Saint Basil's Cathedral

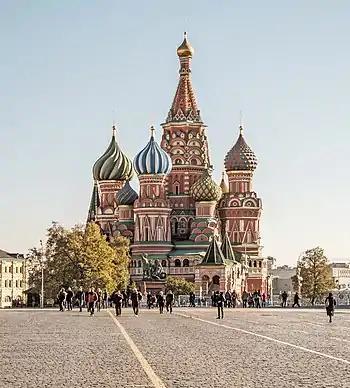
Saint Basil's Cathedral as viewed from Red Square

The Cathedral of Vasily the Blessed, known in English as Saint Basil's Cathedral, is an Orthodox church in Red Square of Moscow, and is one of the most popular cultural symbols of Russia. The building, now a museum, is officially known as the Cathedral of the Intercession of the Most Holy Theotokos on the Moat, or Pokrovsky Cathedral. It was built from 1555 to 1561 on orders from Ivan the Terrible and commemorates the capture of Kazan and Astrakhan. It was completed, with its colours, in 1683.